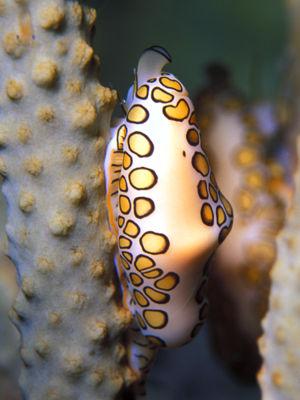
Cyphoma gibbosum, communément nommé Monnaie caraïbe à ocelles ou Langue de flamant, est une espèce de mollusque gastéropode de la famille des Ovulidae.